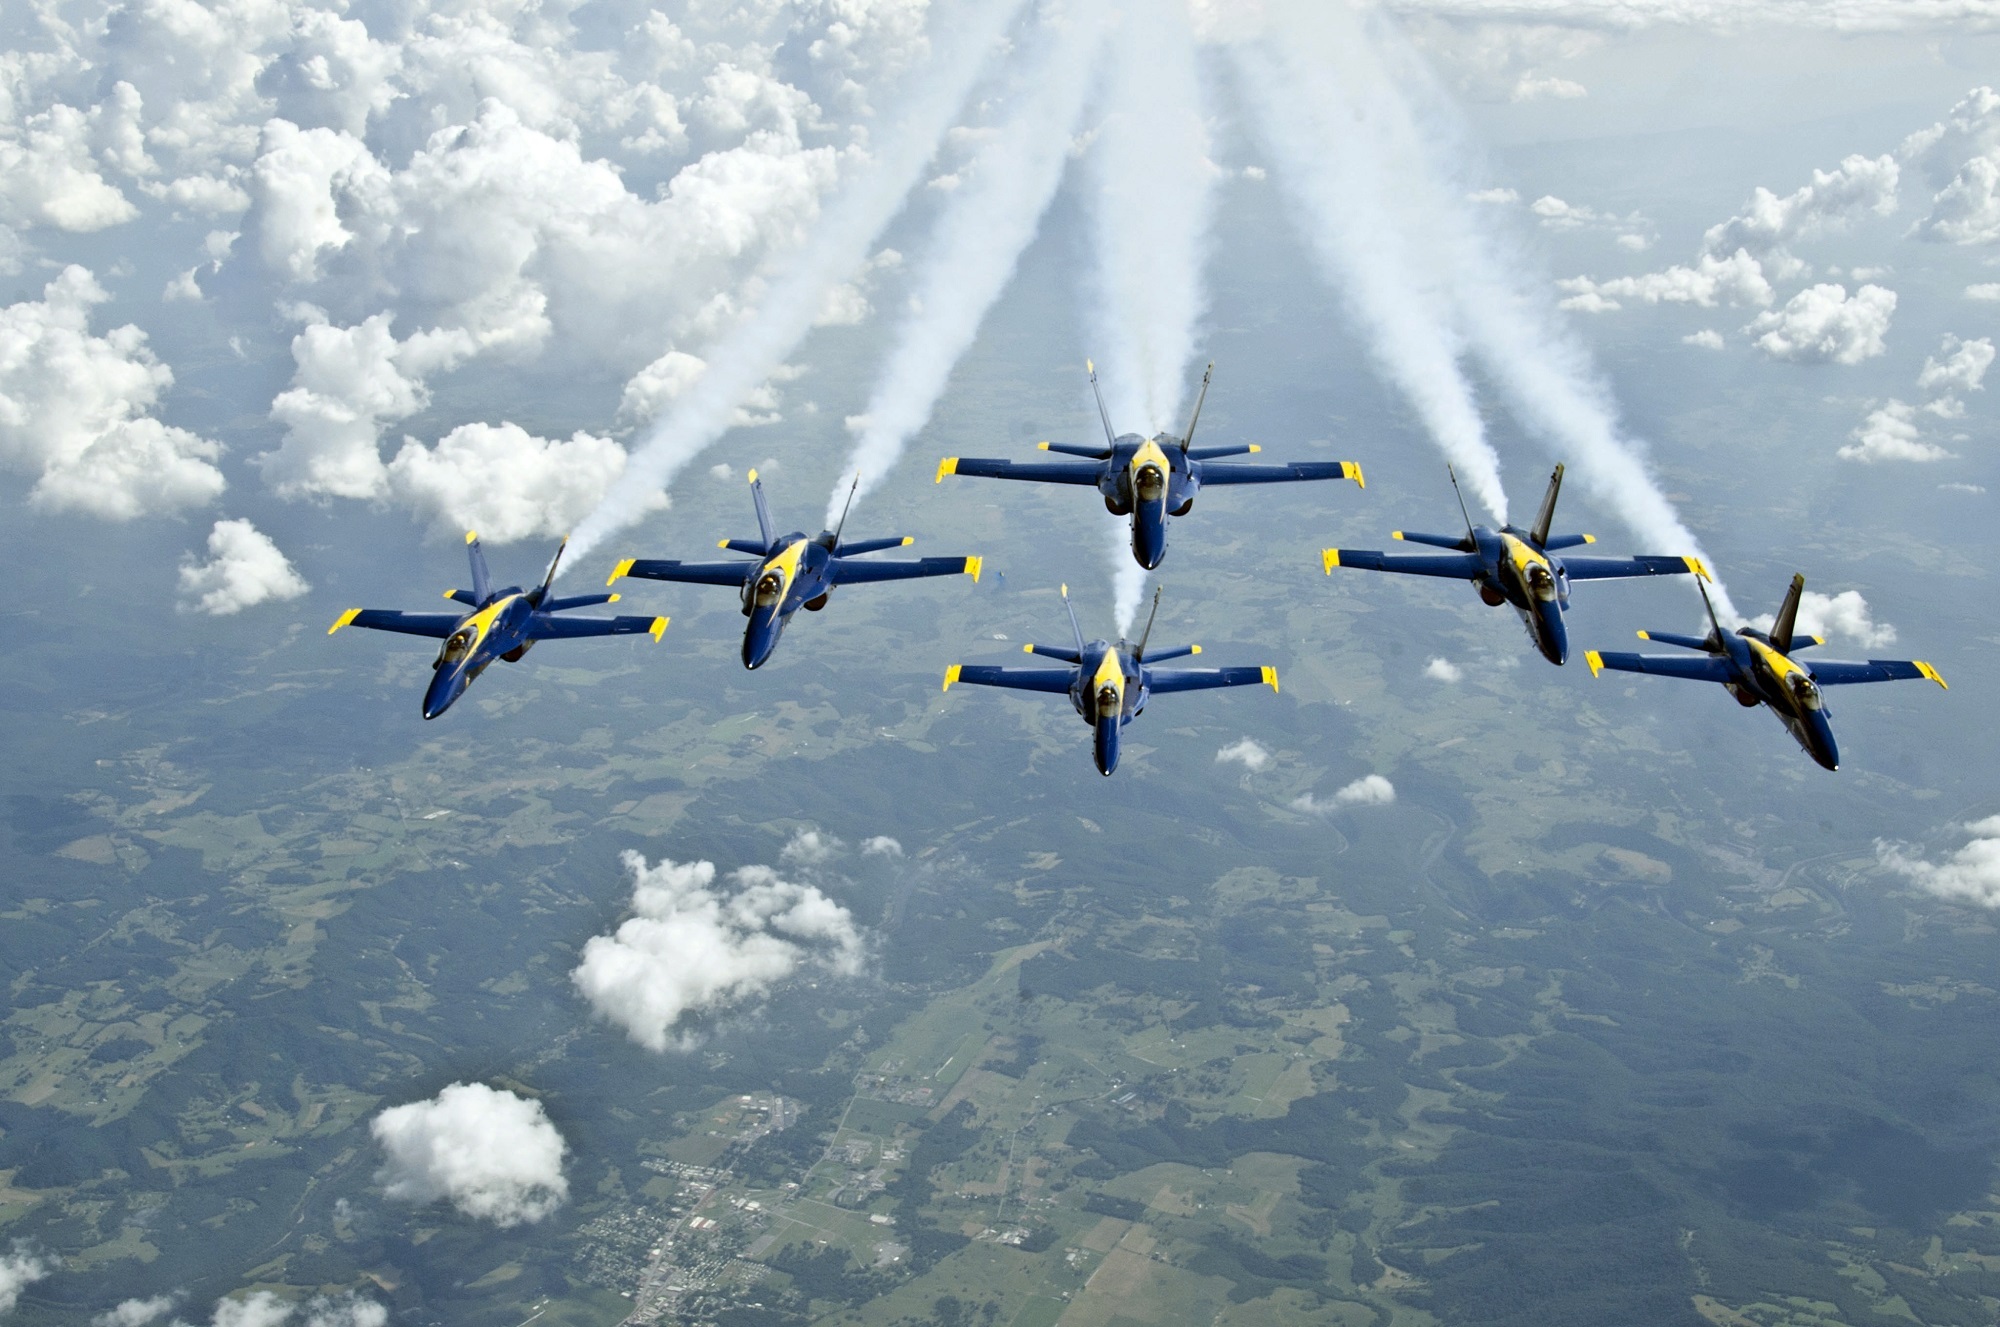
wing, airplane, aircraft, vehicle, airline, aviation, flight, usa, airplanes, performance, navy, planes, takeoff, jets, blue angels, air show, air force, demonstration squadron, aerobatics, fighters, fighter aircraft, military aircraft, atmosphere of earth, general aviation, mcdonnell douglas fa 18 hornet